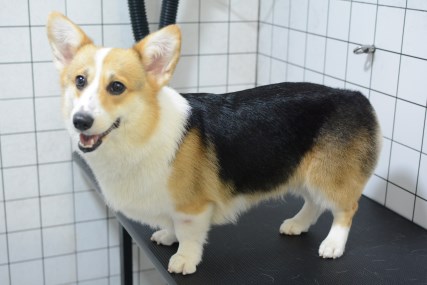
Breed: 2909-n000116-Cardigan